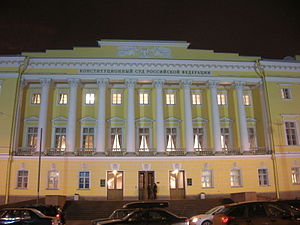
Forfatningsdomstolen i Den Russiske Føderation
Forfatningsdomstolen i Den Russiske Føderation i Sankt Petersborg
Forfatningsdomstolen i Den Russiske Føderation er det konstitutionelle kontrolorgan i Rusland, hvis beføjelser, pligter og sammensætning bestemmes af forfatningen og en særlig føderal lov.